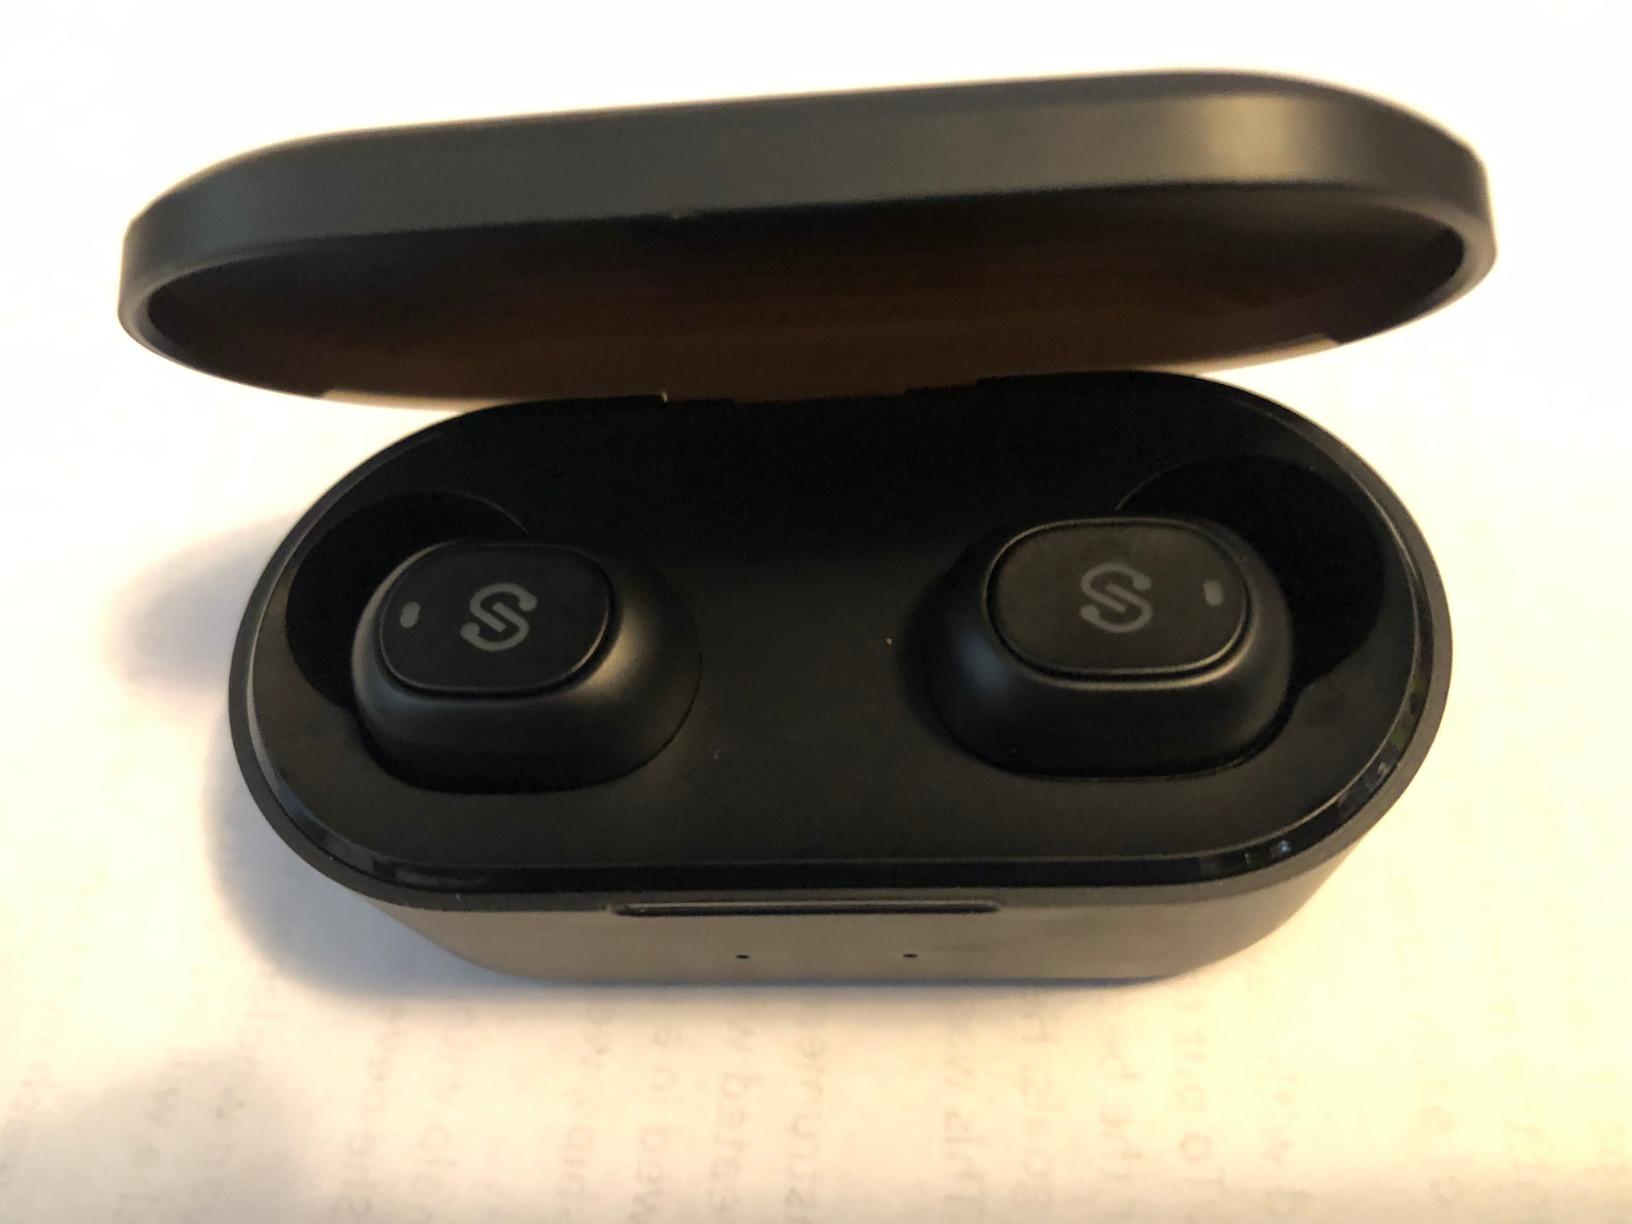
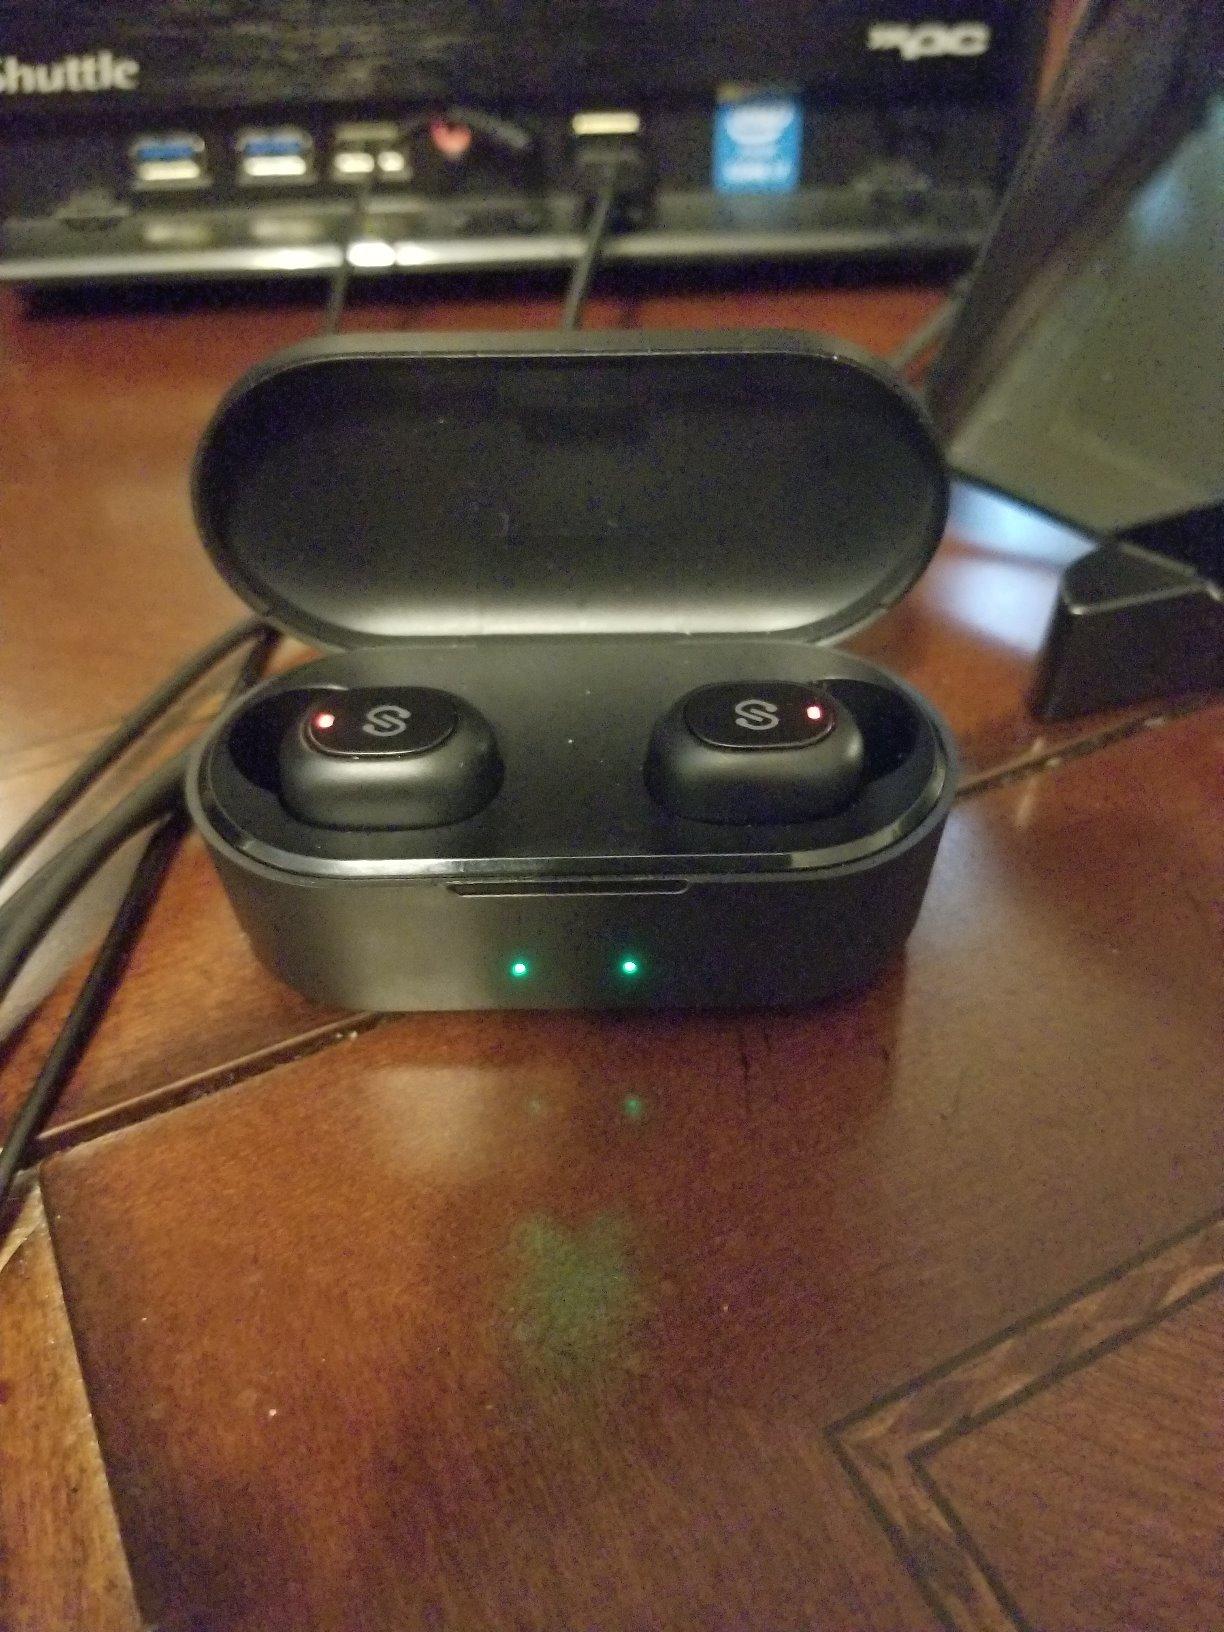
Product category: earbuds
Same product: yes